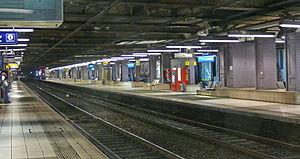
Paris
La gare du musée d'Orsay est une gare ferroviaire française de la ligne des Invalides à Quai-d'Orsay et de la ligne de Quai-d'Orsay à Paris-Austerlitz, située dans le 7ᵉ arrondissement de Paris.